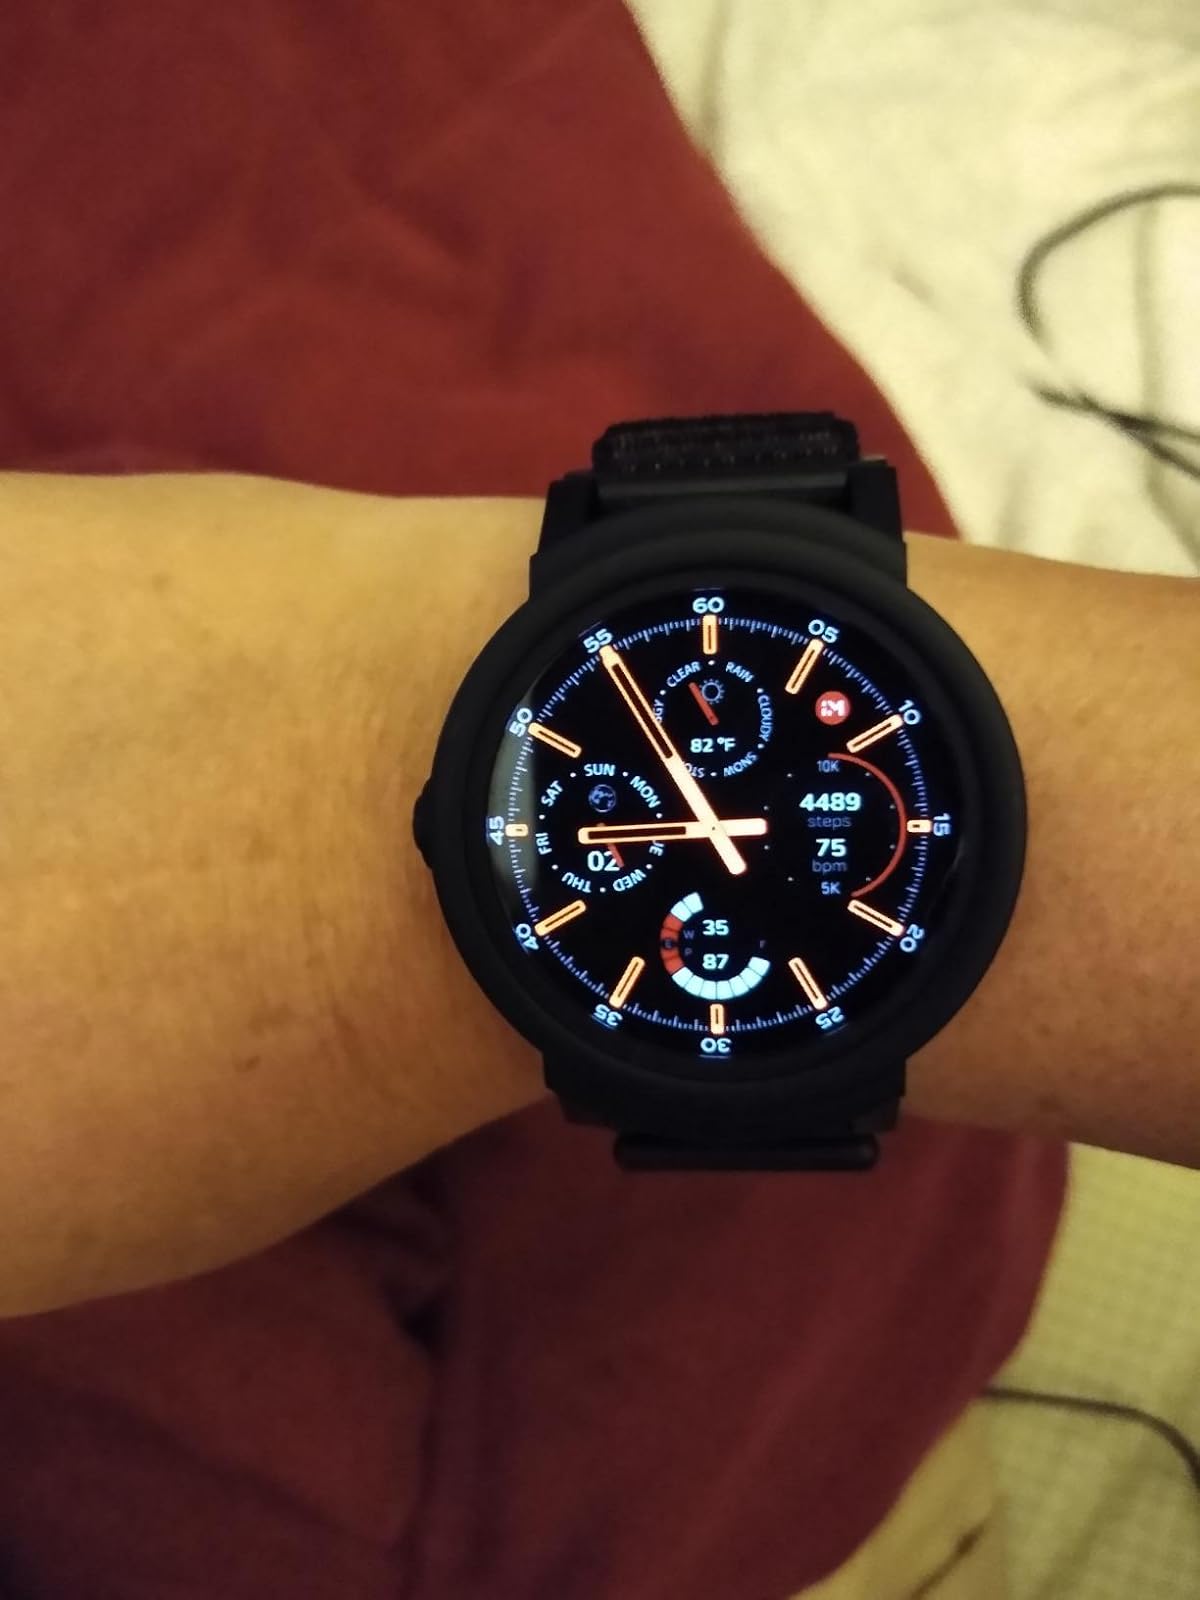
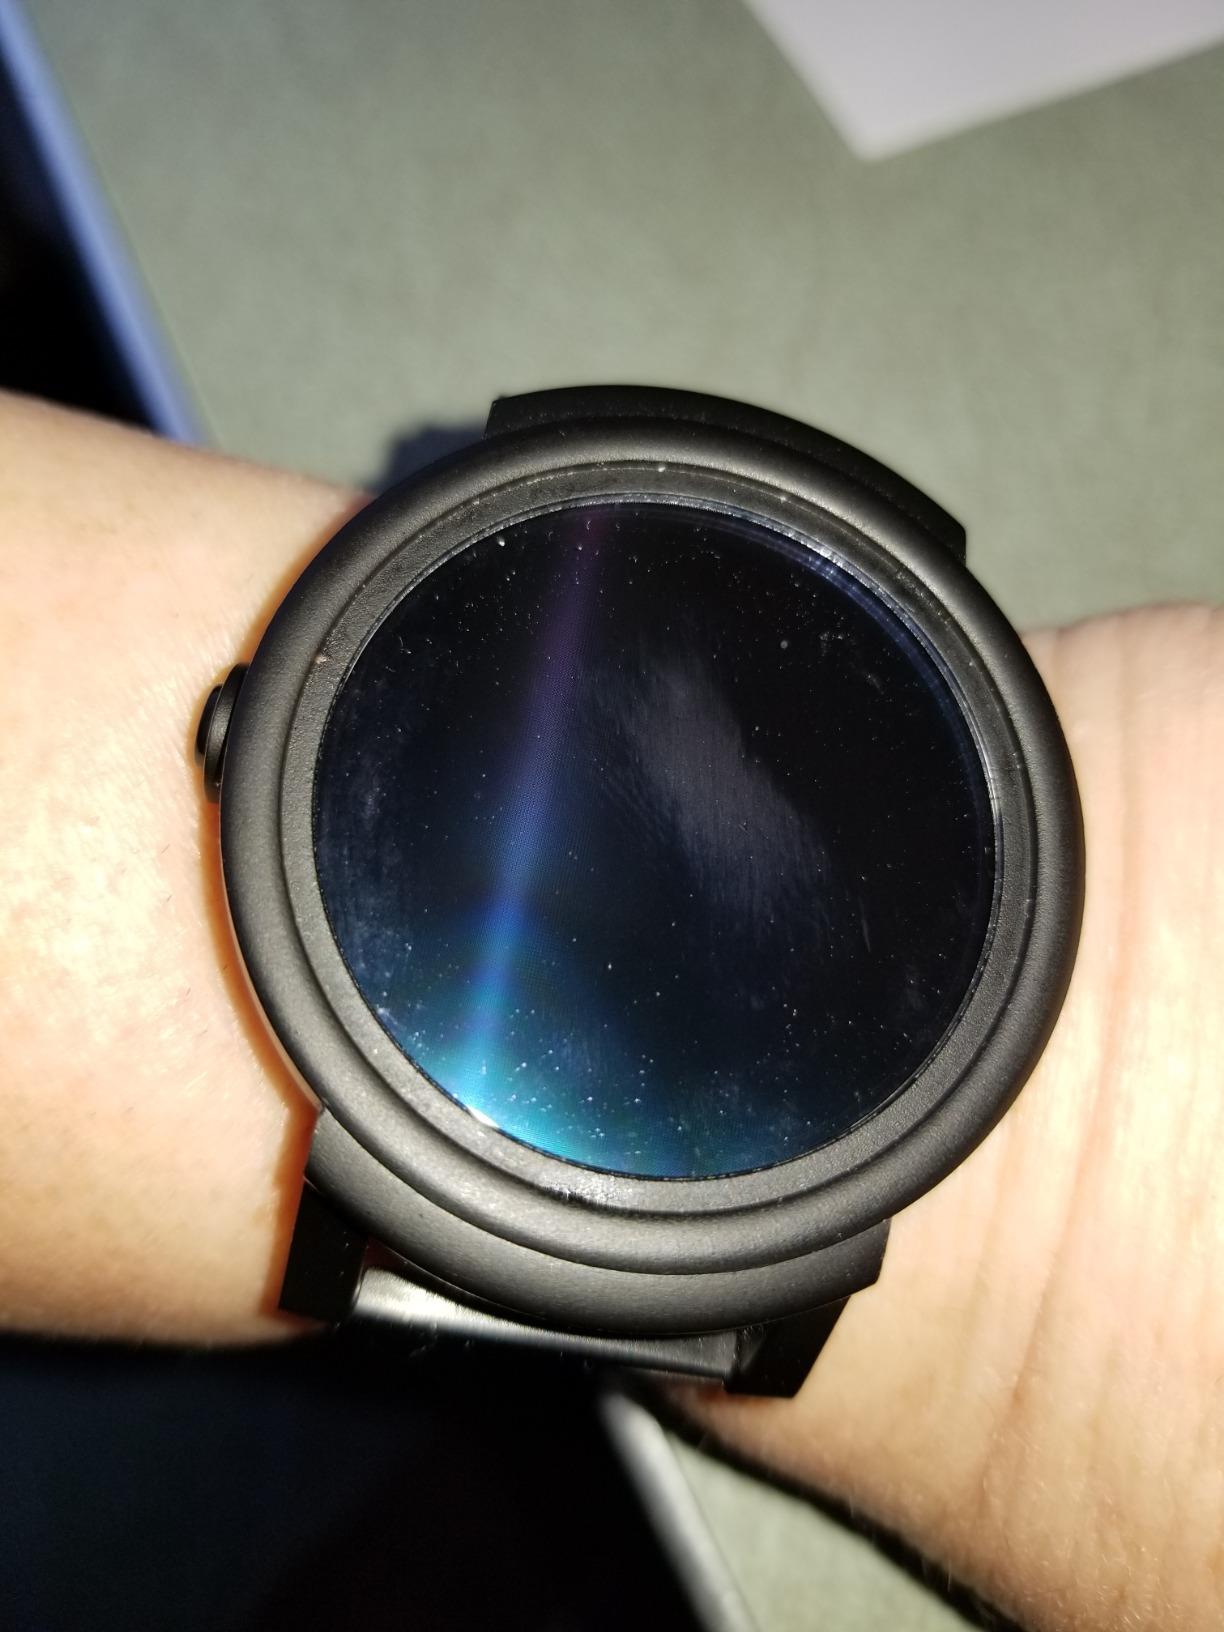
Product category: smartwatch
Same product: yes